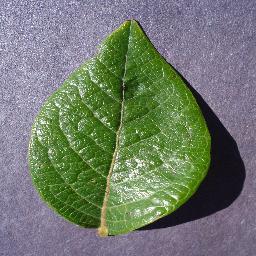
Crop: blueberry
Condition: healthy